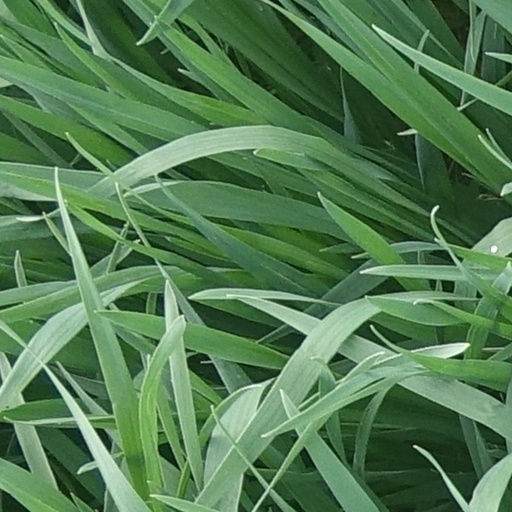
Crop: wheat